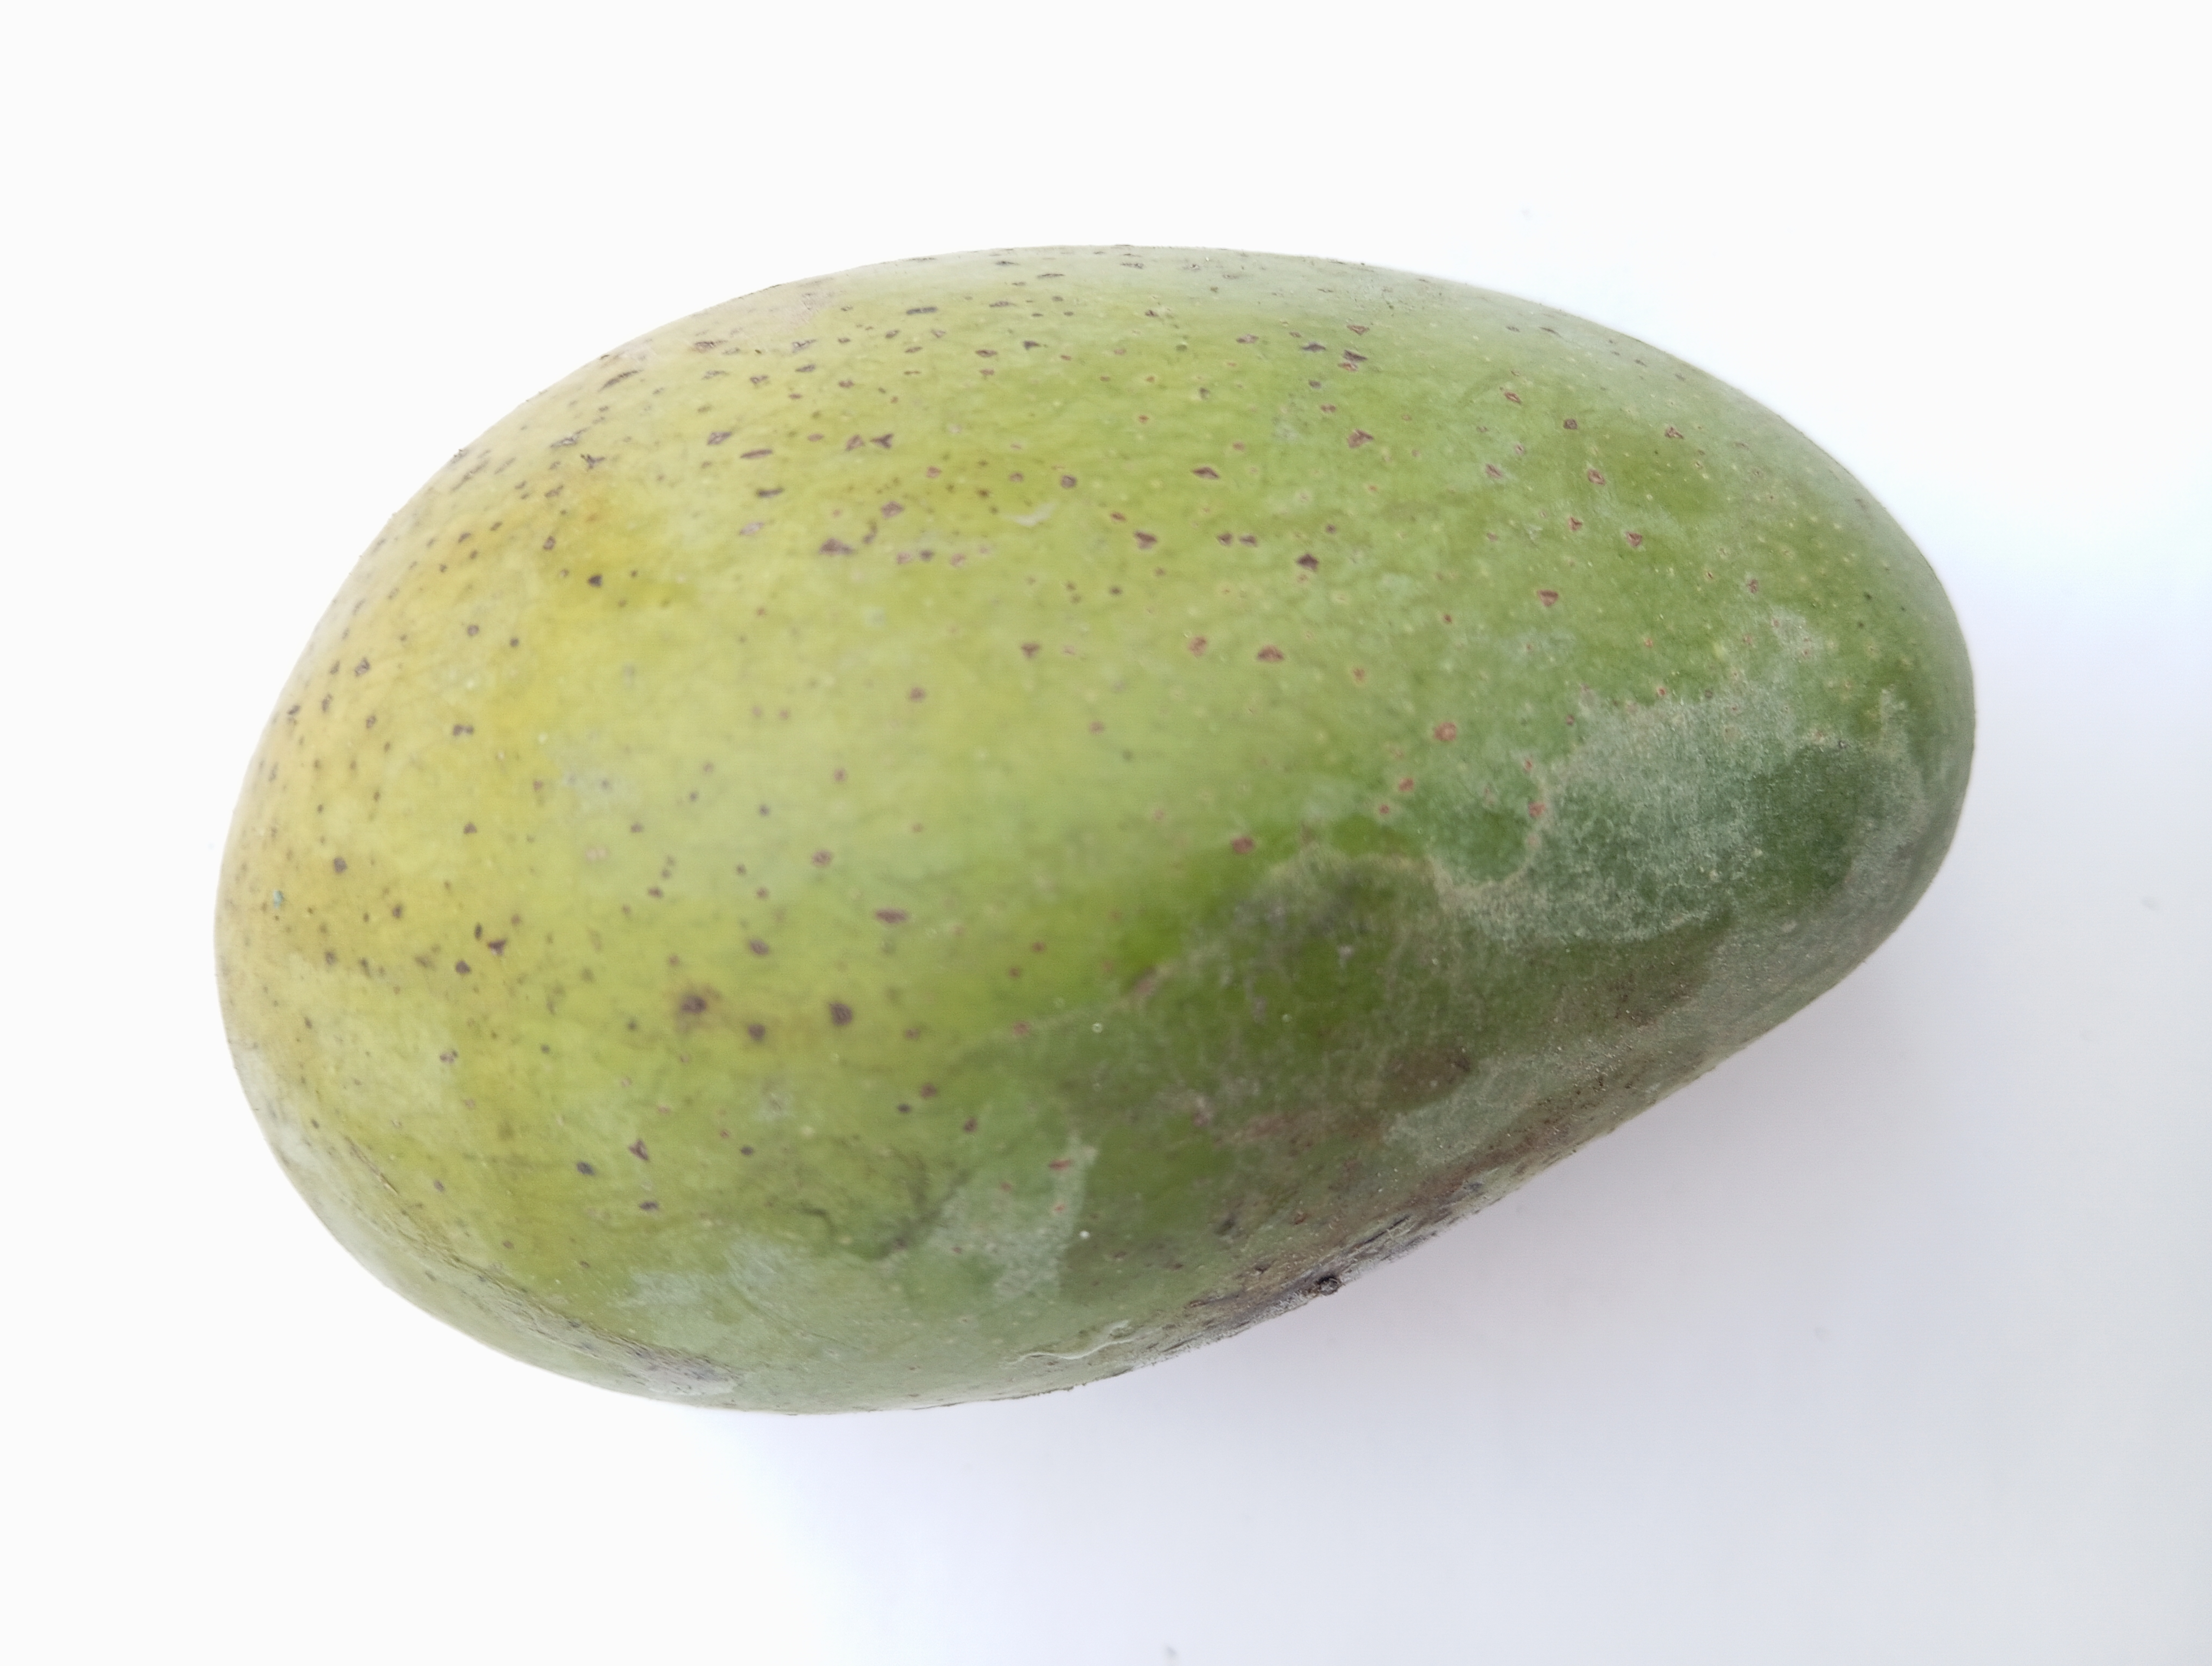
Mango variety: Amrapali